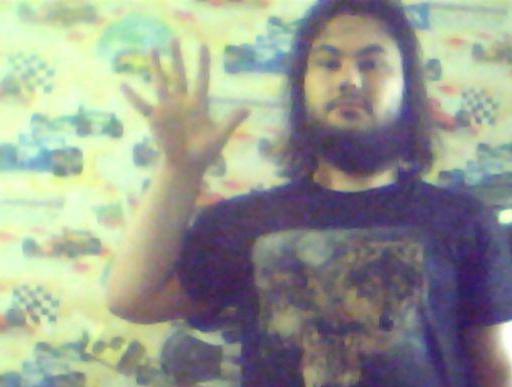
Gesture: palm